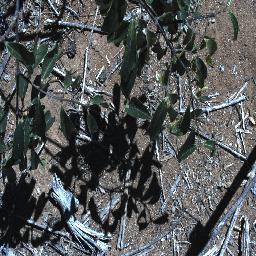
Label: rubber_vine